James Spilker

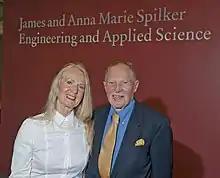
James and Anna Marie Spilker at the Stanford building dedication in 2013

Spilker was a member of the Stanford University Engineering advisory board, a member of the University of Southern California (USC) Communication Sciences Institute, a member of the US Defense Science Board GPS Task Force, and the Air Force Space Command GPS Independent Review Team. He was a member of the National Academy of Engineering (NAE) and a Life Fellow of the IEEE for the development of digital satellite communications and navigation systems.